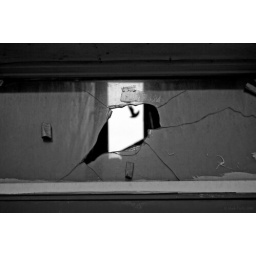
Simple black and white photo of a pigeon flying in the upstairs of an abandoned building in Steubenville, Ohio.